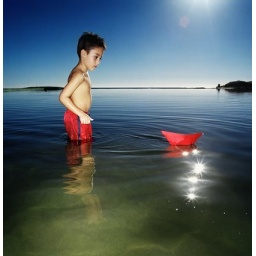
Boy looking at a boat floating in a lake